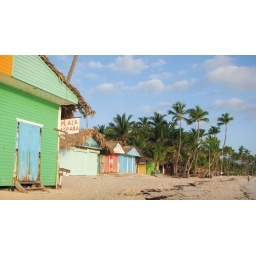
Store fronts on the beach in Punta Cana. Early morning, before the market comes alive.